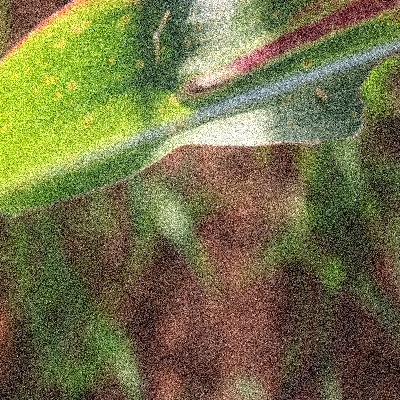
Label: Corn_(Maize)___Leaf_Spot